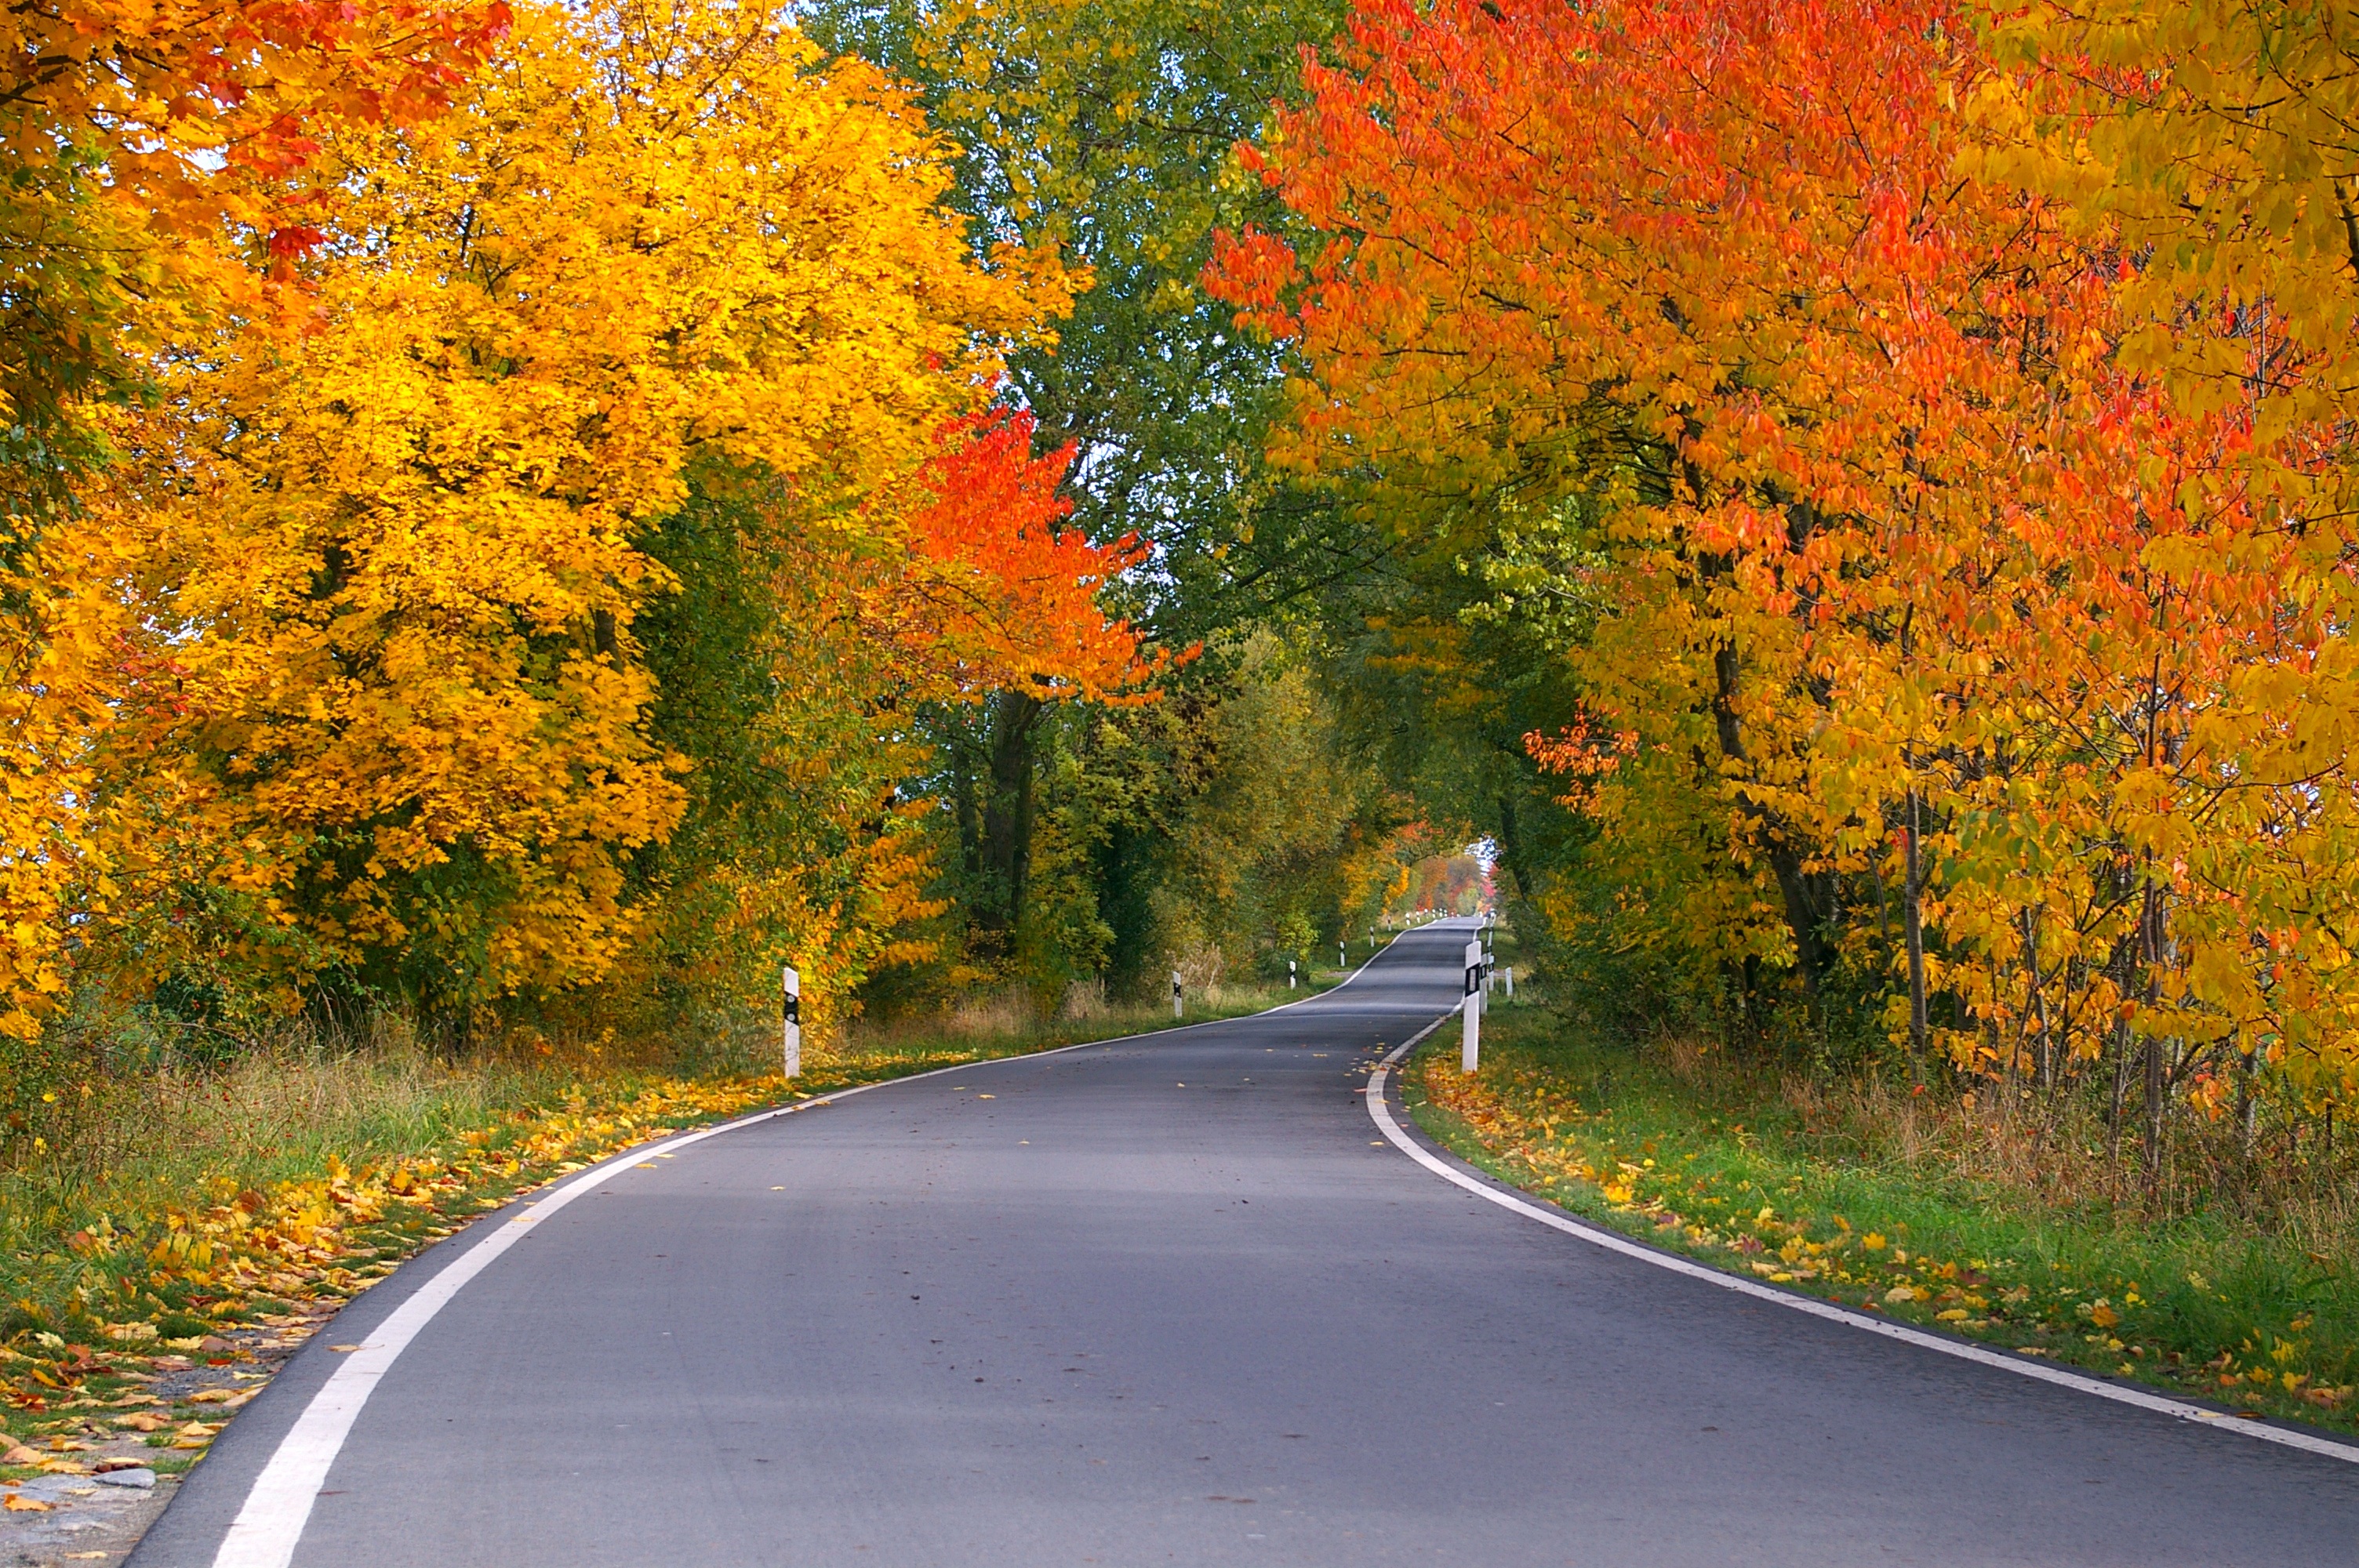
landscape, tree, nature, plant, road, leaf, tunnel, asphalt, dry, foliage, golden, autumn, rest, colorful, yellow, lane, season, maple, trees, deciduous tree, coloring, leaves, avenue, background, gold, infrastructure, branches, bright, october, colored, mood, away, time of year, fall color, fall foliage, leaves in the autumn, fall leaves, golden autumn, autumn colours, yellow sheet, golden yellow, gelbrot, yellow orange, tree lined avenue, orange red, orange leaves, woody plant